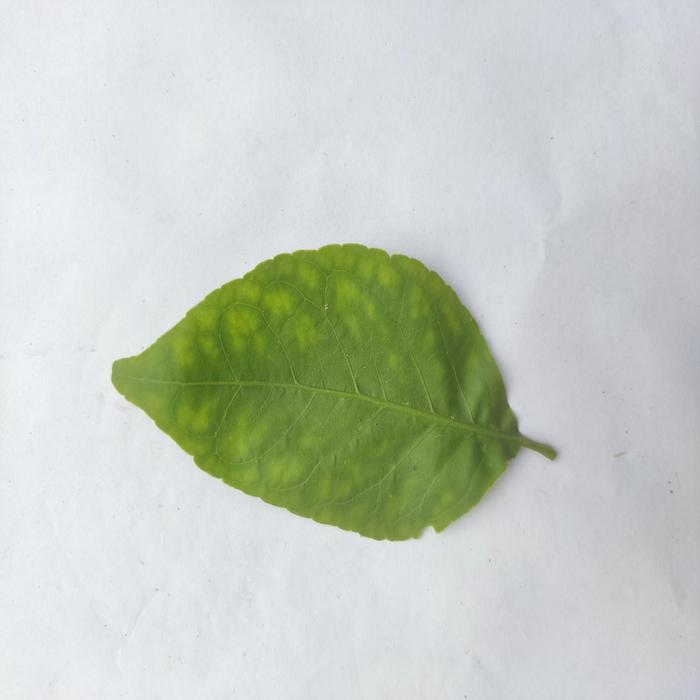
Crop: Aegle Marmelos
Leaf condition: Leaf_Spot